Pokémon Black and White

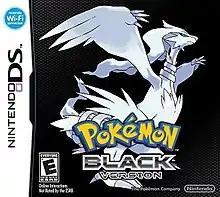
North American box art for "Pokémon Black" and "Pokémon White", depicting the legendary Pokémon Reshiram and Zekrom respectively

and are 2010 role-playing video games developed by Game Freak and published by The Pokémon Company and Nintendo for the Nintendo DS. They are the first installments in the fifth generation of the "Pokémon" video game series. First released in Japan on 18 September 2010, they were later released in Europe, North America and Australia in 2011. Sequels to "Black" and "White", "Pokémon Black 2" and "Pokémon White 2", were released for the Nintendo DS in 2012.